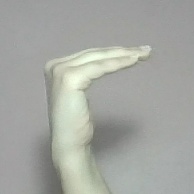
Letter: haa